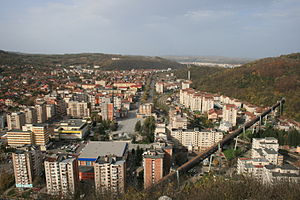
Reșița
Reșița er administrativt center Caraș-Severin distrikt i det vestlige Rumænien. Reșița har 73.282 indbyggere.